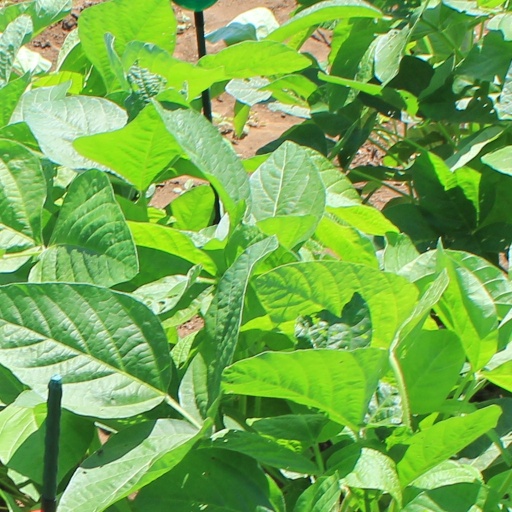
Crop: soybean